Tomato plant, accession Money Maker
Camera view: bottom (45 deg); turntable rotation: 180 degrees
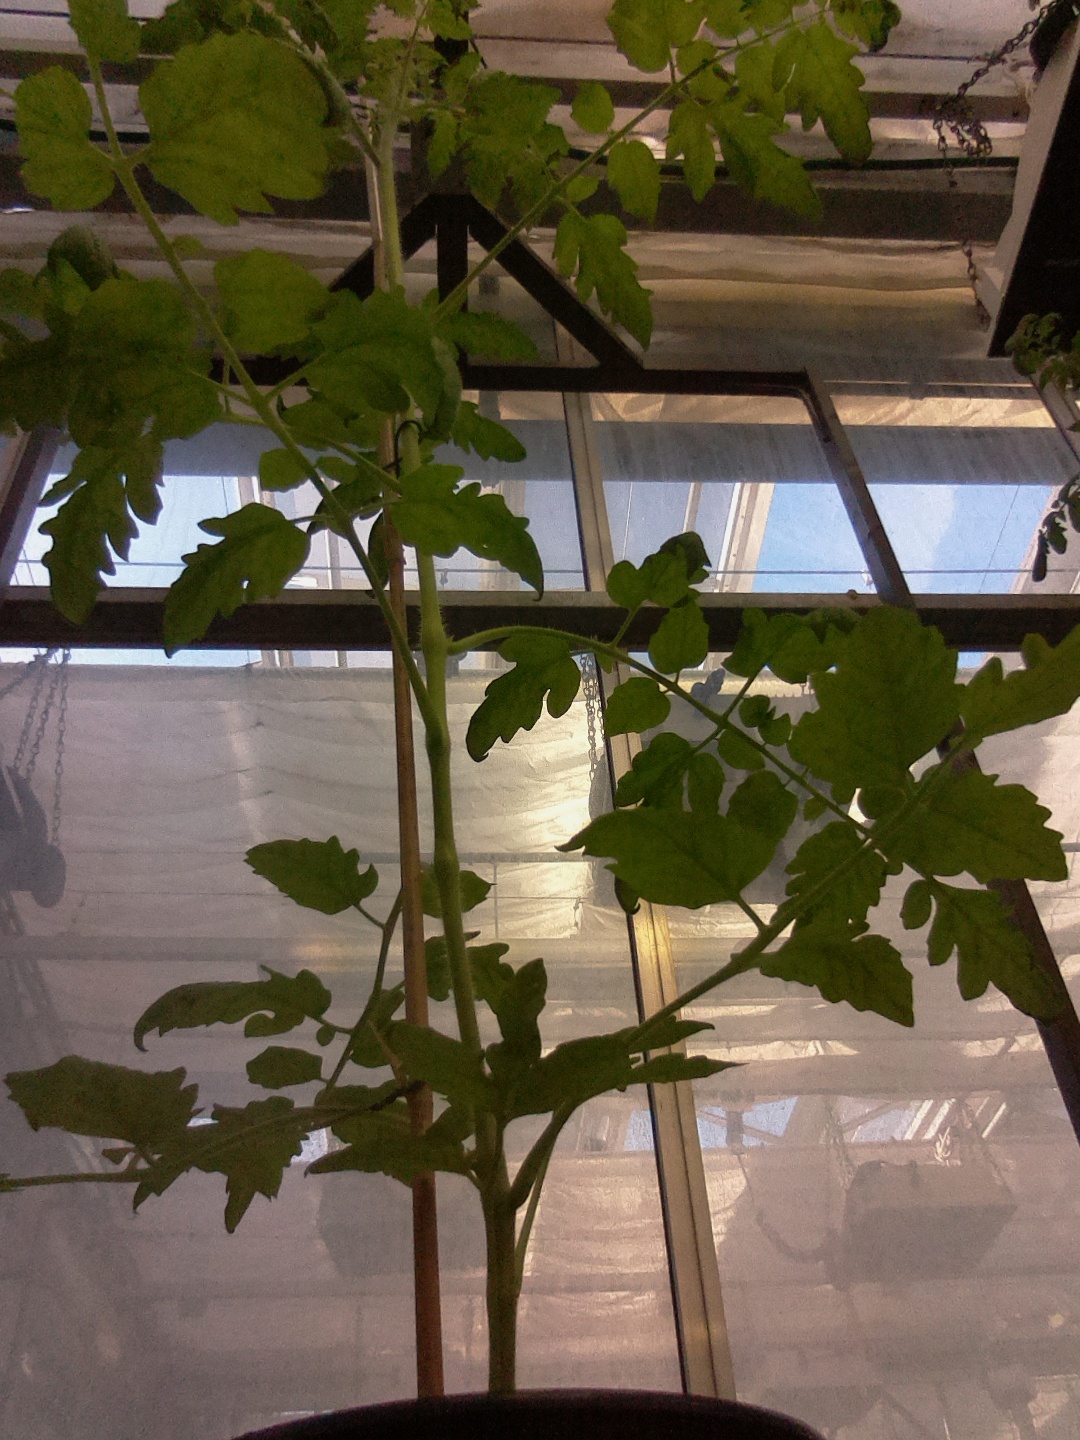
BBCH growth stage 54: 4 inflorescences visible